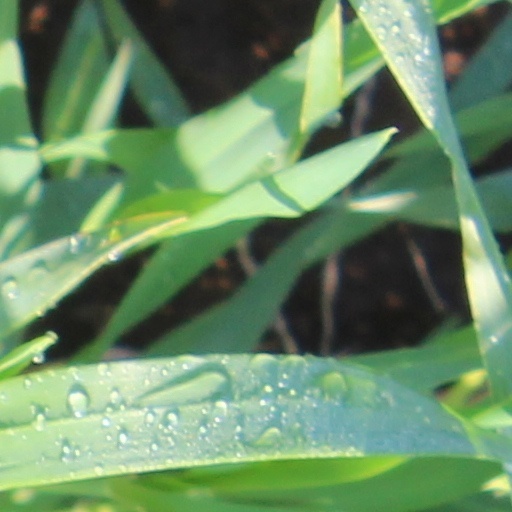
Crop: wheat